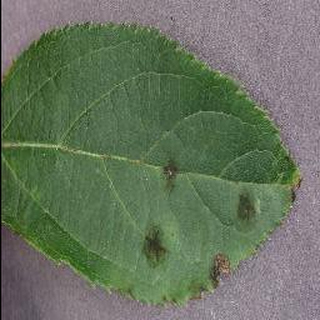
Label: apple_apple_scab